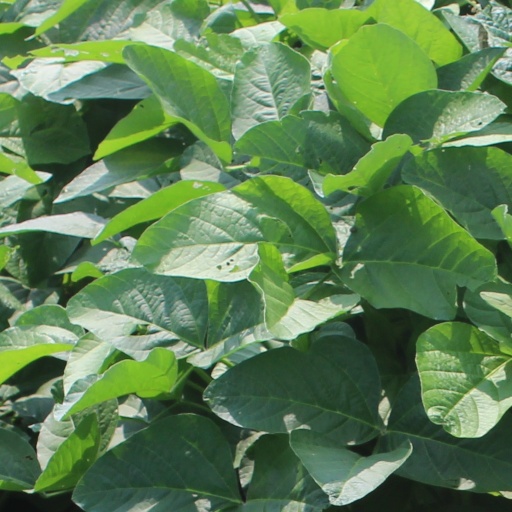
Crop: soybean